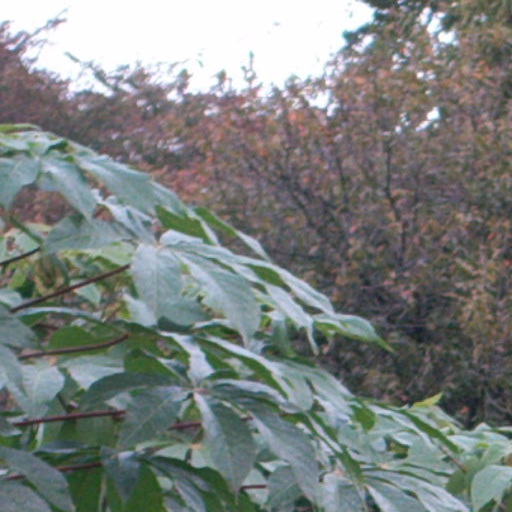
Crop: cassava